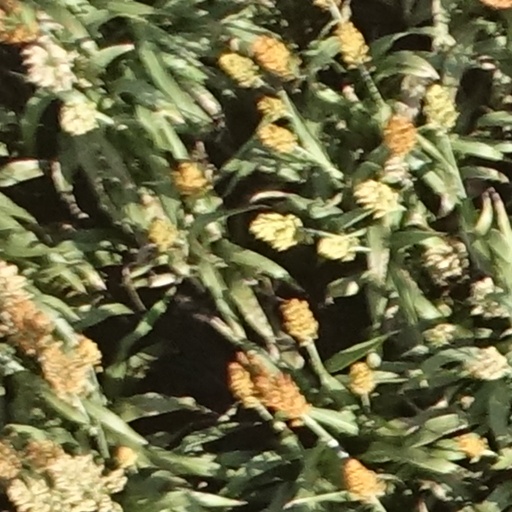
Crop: sorghum